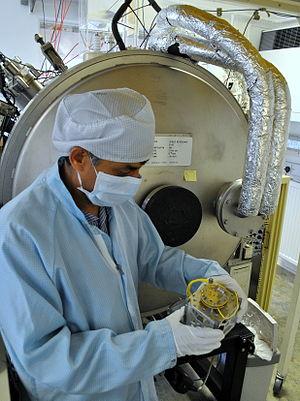
Le Laboratoire de science spatiale Mullard également connu sous son acronyme MSSL est le principal institut de recherche anglais spécialisé dans le domaine spatial. Créé en 1966, MSSL a participé à 36 missions spatiales et à 200 vols suborbitaux en concevant et en développant des instruments scientifiques puis en exploitant leurs données.